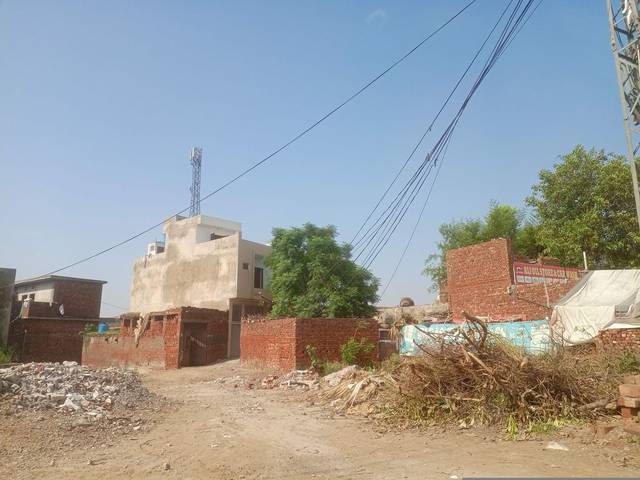
Region: Pakistan
Coordinates: 31.454, 74.383